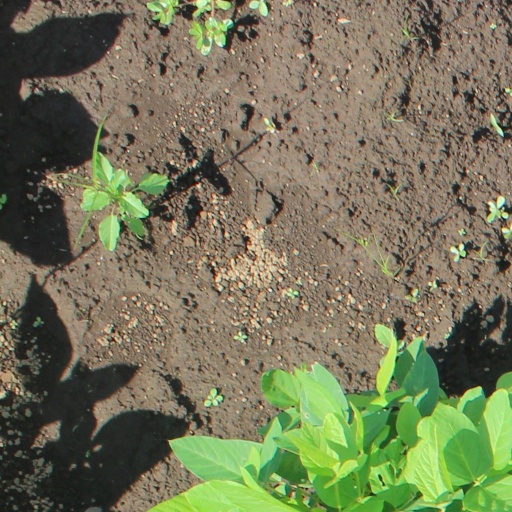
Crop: soybean